San Diego

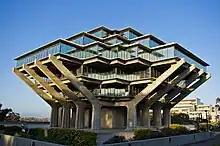
Geisel Library at UC San Diego

The economy of San Diego is influenced by its deepwater port, which includes the only major submarine and shipbuilding yards on the West Coast. Several major national defense contractors were started and are headquartered in San Diego, including General Atomics, Cubic, and NASSCO.